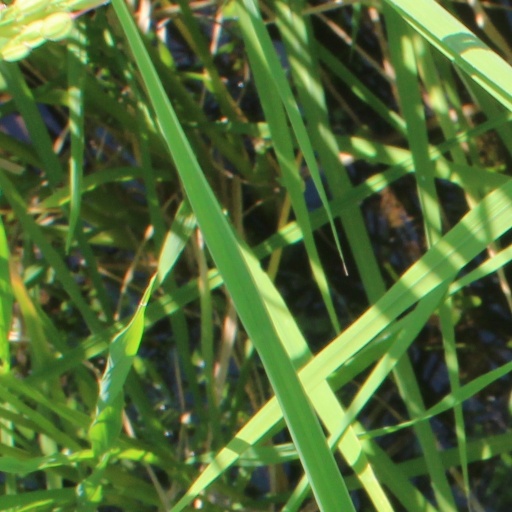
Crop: rice